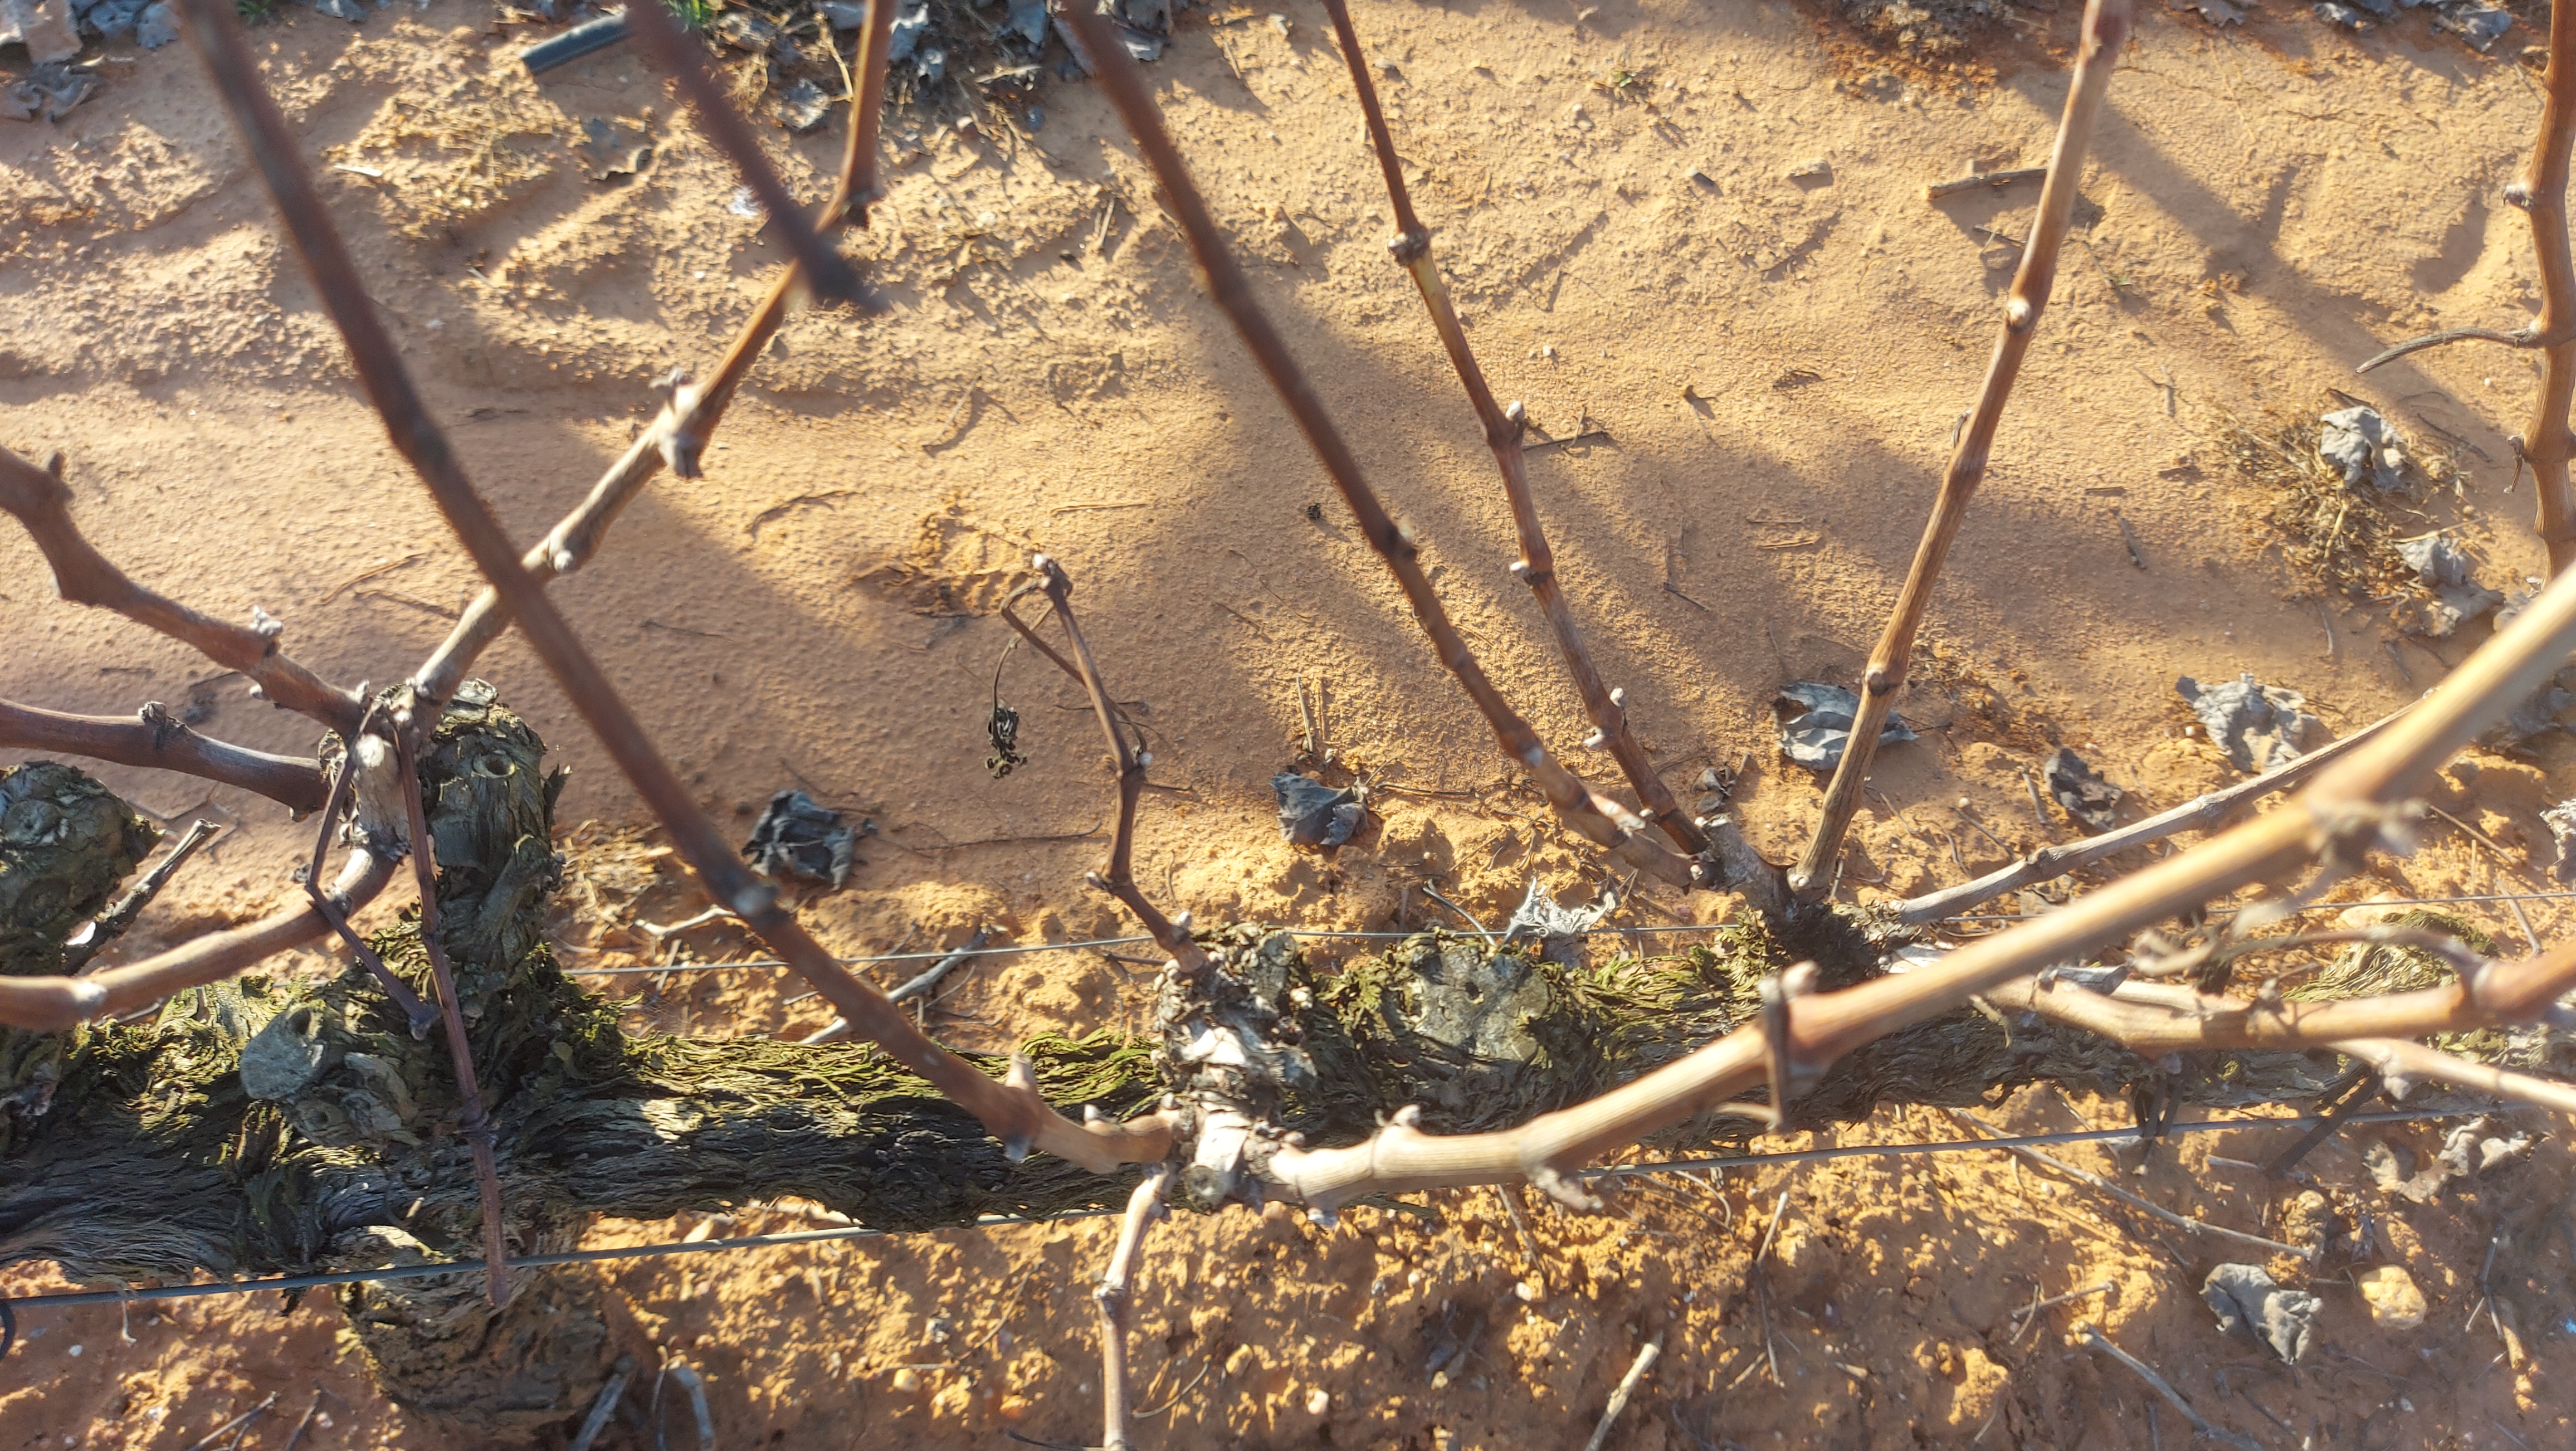
Unpruned shoots: 12
Pruned shoots: 0
Trunks: 1